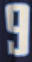
Number: 9